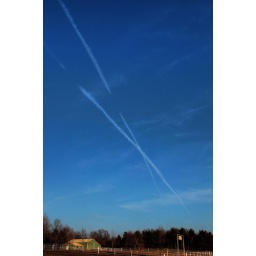
Its positioned over my house just through the woods...no I don't live in the horse barn in the photo, lol.